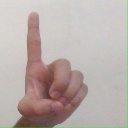
अक्षर: ड